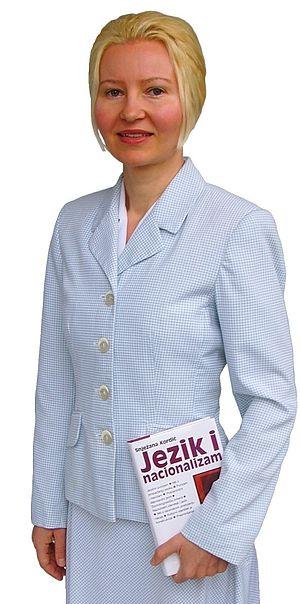
Snježana Kordić [ˈsnjɛʒʌnʌ ˈkɔːrditʃ ], née le 29 octobre 1964, est une linguiste croate. Elle étudie la syntaxe et écrit sur la sociolinguistique. Kordić est connue parmi les non-spécialistes pour ses nombreux articles contre la politique linguistique puriste et normative en Croatie. Son livre de 2010 sur la langue et le nationalisme vulgarise la théorie des langues pluricentriques dans les Balkans.